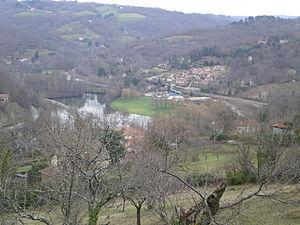
Base nautique du Surgié, Figeac, Lot, France
Figeac est une commune française située dans le département du Lot, en région Occitanie.